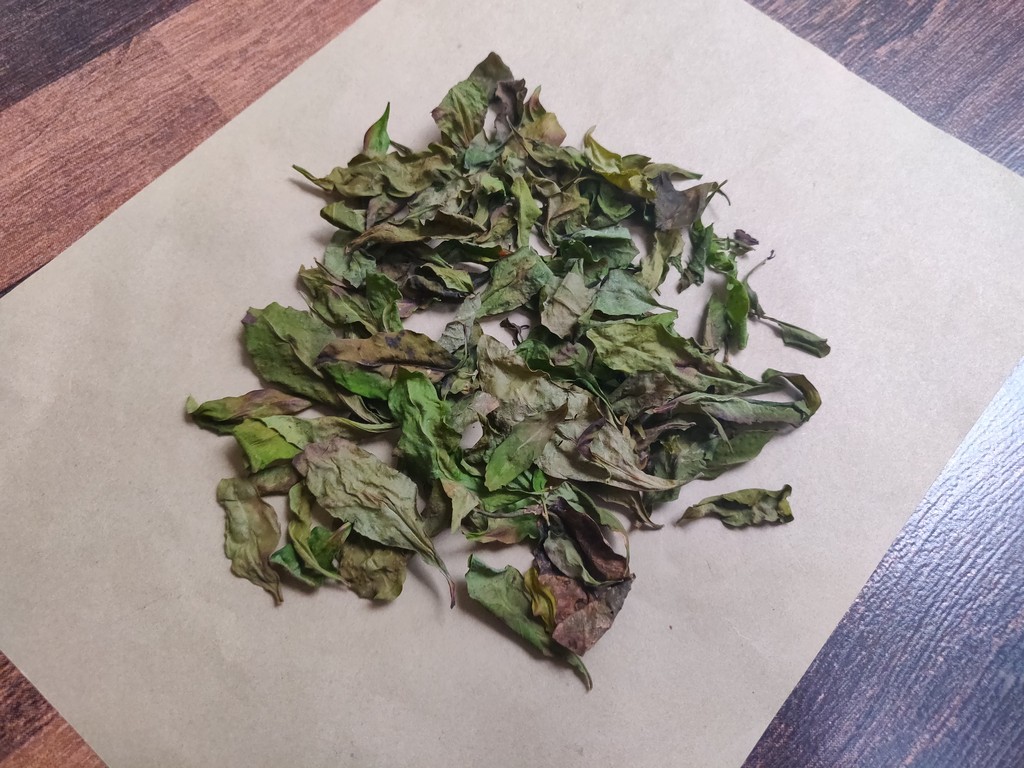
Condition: Dried
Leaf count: multiple
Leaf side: unknown